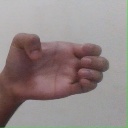
अक्षर: ख